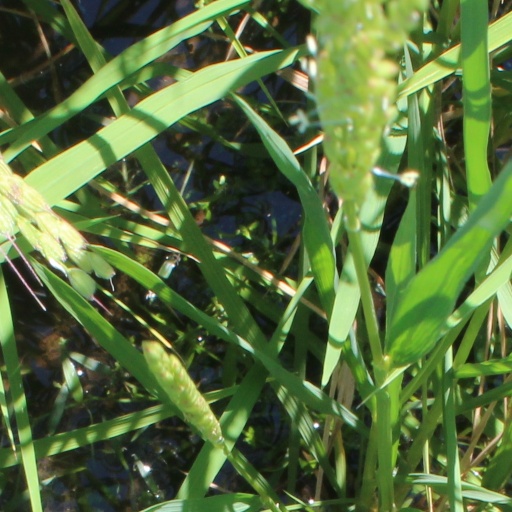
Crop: rice